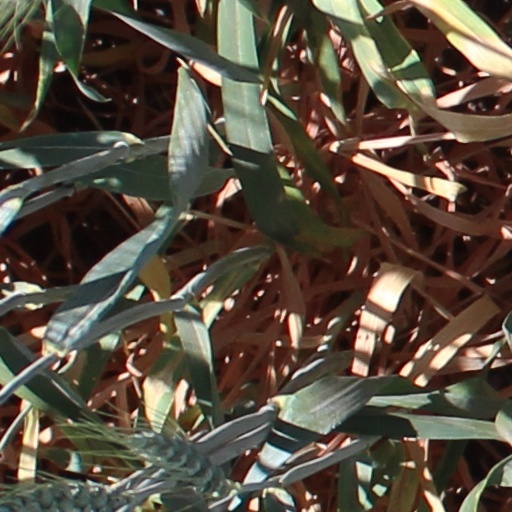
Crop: wheat